Schulzentrum Marienhöhe

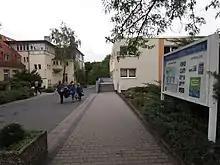
Entrance 2011

In August 1948, 25 future students came together. Most were able to do handwork. Immediately, reconstruction, renovation and cleaning work began. In October 1948, the Marienhöhe school was ceremonially reopened after the new education authority gave their approval. The school began with the former seminary courses, housekeeping and nursing preschool. The workshops were later reopened. In the spring of 1949, the "old school house" was thoroughly overhauled. At the beginning of 1949–50 school year, the Hesse state government approved the operation of the school despite Marienhöhe only having one class of 7 students. On top of that, construction of a new gymnasium began. In December 1949, the foundations for the new classroom buildings were laid.